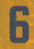
Number: 6